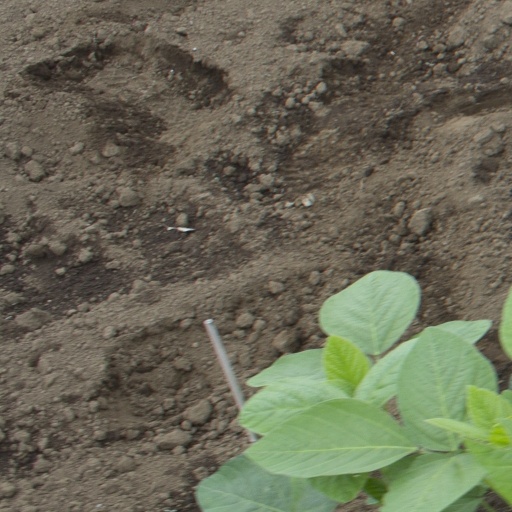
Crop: soybean